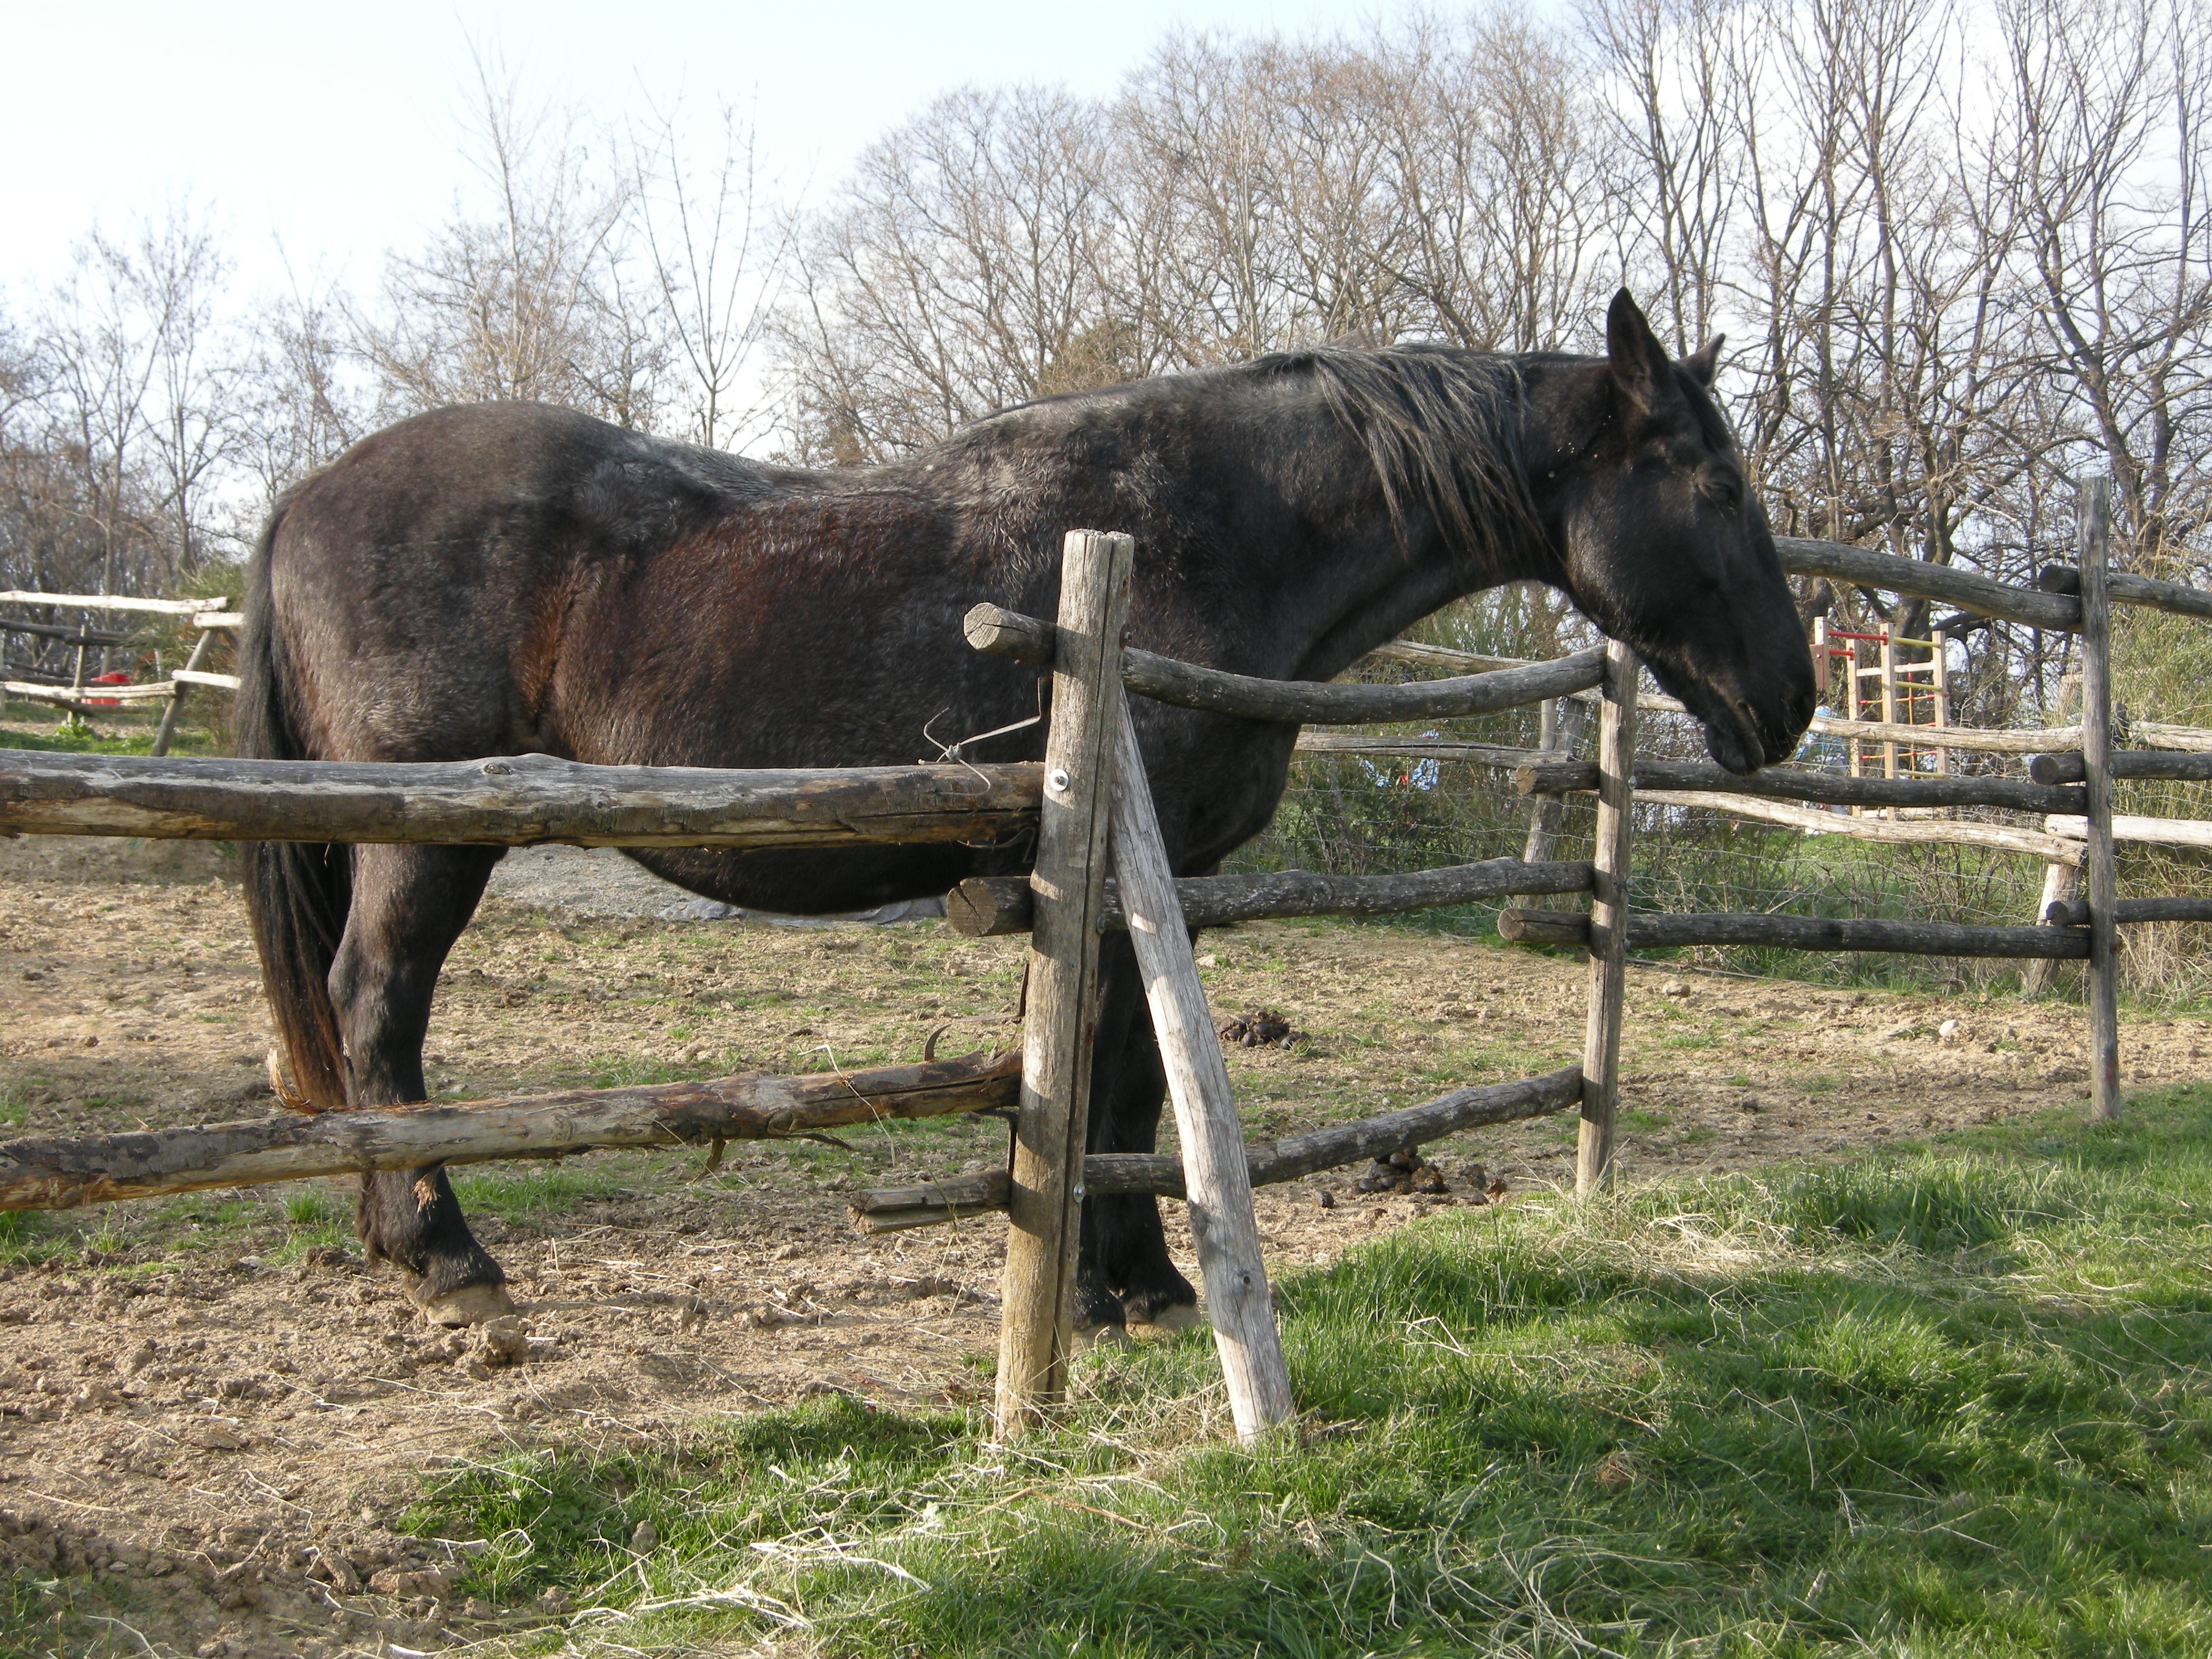
farm, pasture, horse, mammal, stallion, mane, vertebrate, mare, foal, colt, pack animal, black horse, eventing, horse like mammal, mustang horse